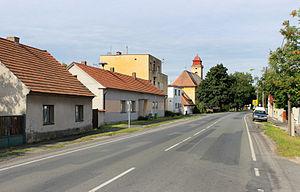
Kostelní Lhota est une commune du district de Nymburk, dans la région de Bohême-Centrale, en Tchéquie. Sa population s'élevait à 857 habitants en 2020.